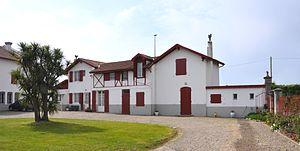
Latxague - Anglet
Anglet est une commune française, située au bord de l'océan Atlantique, dans le département des Pyrénées-Atlantiques en région Nouvelle-Aquitaine.